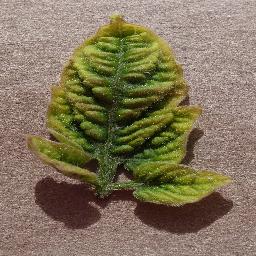
Label: Tomato___Tomato_Yellow_Leaf_Curl_Virus